Junkers Ju 87

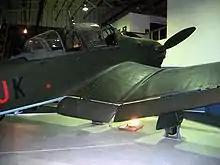
The Stuka had inverted gull wings, as shown in this photograph. Also visible are the two separate sliding "hoods" of the canopy.

After the Nazis came to power, the design was given priority. Despite initial competition from the Henschel Hs 123, the "Reichsluftfahrtministerium" (RLM/German aviation ministry) turned to the designs of Herman Pohlmann of Junkers and co-designer of the K 47, Karl Plauth. During the trials with the K 47 in 1932, double vertical stabilisers were introduced to give the rear gunner a better field of fire. The main, and what was to be the most distinctive, feature of the Ju 87 was its double-spar inverted gull wings.